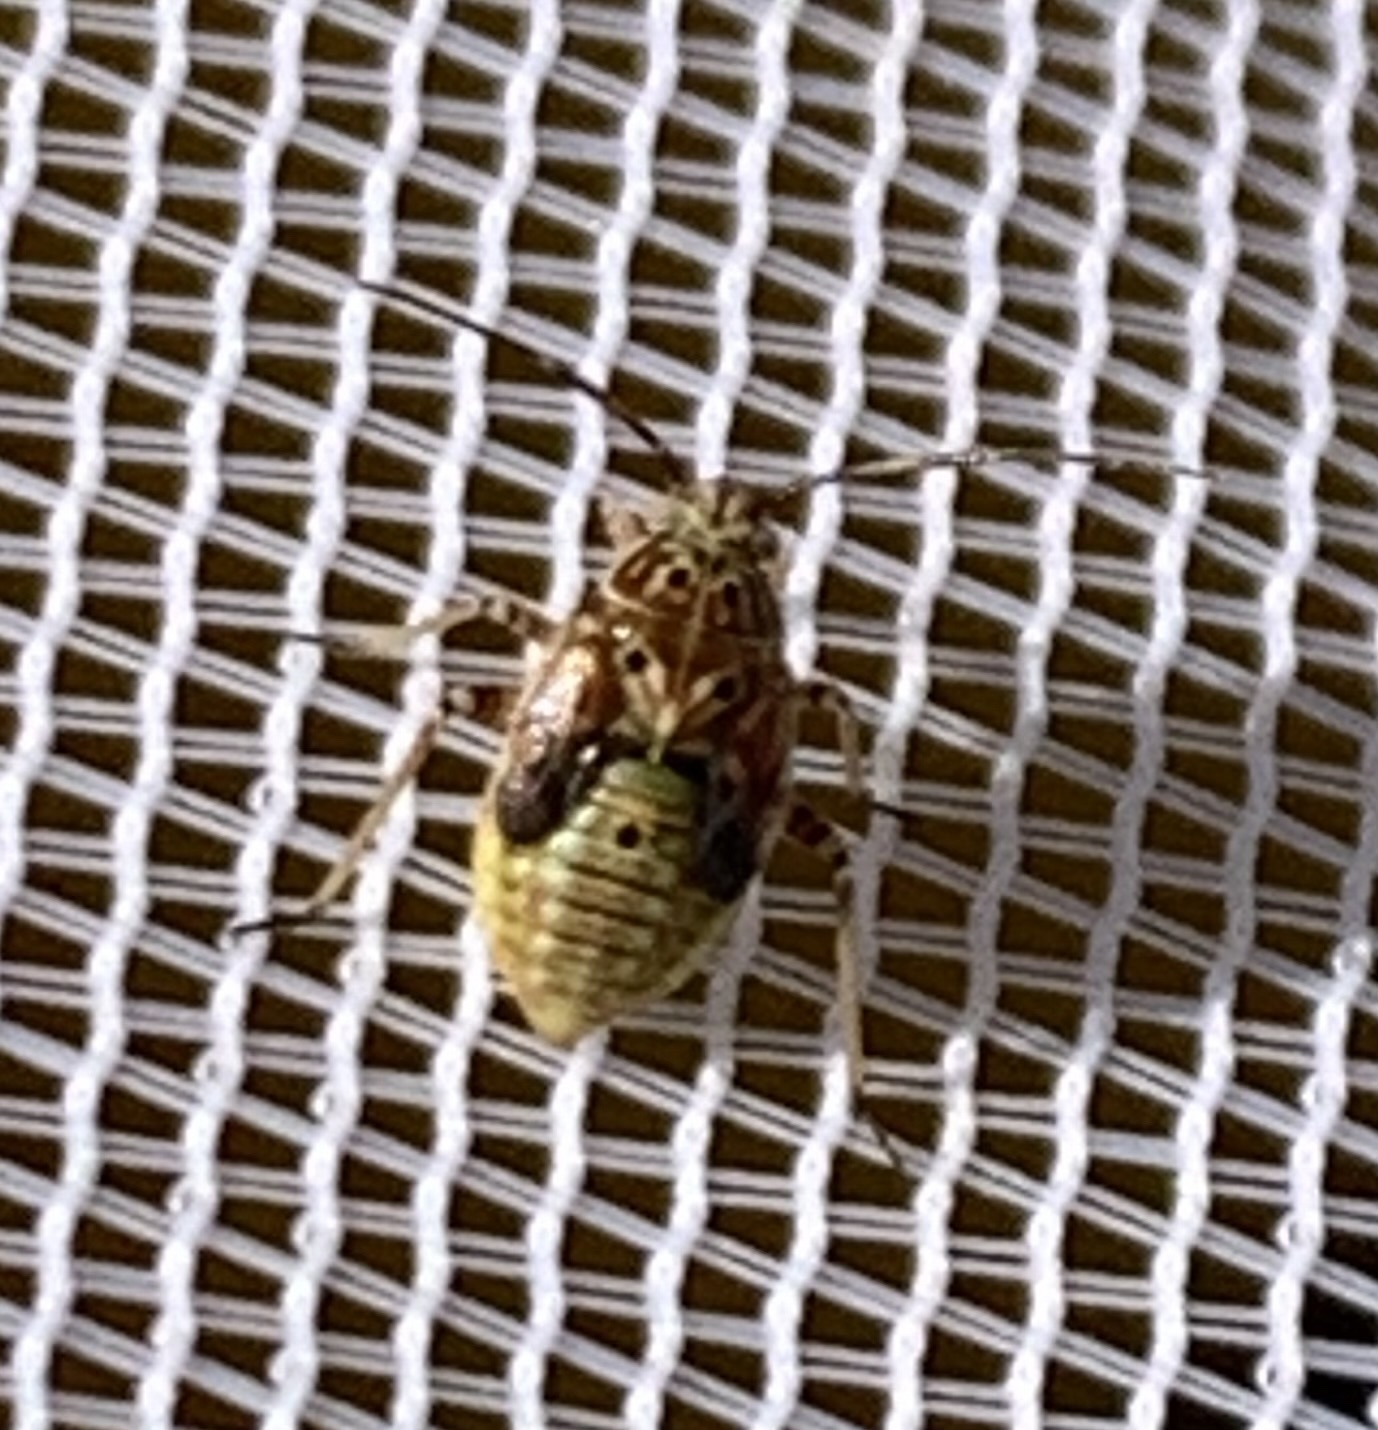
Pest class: lygus_bug